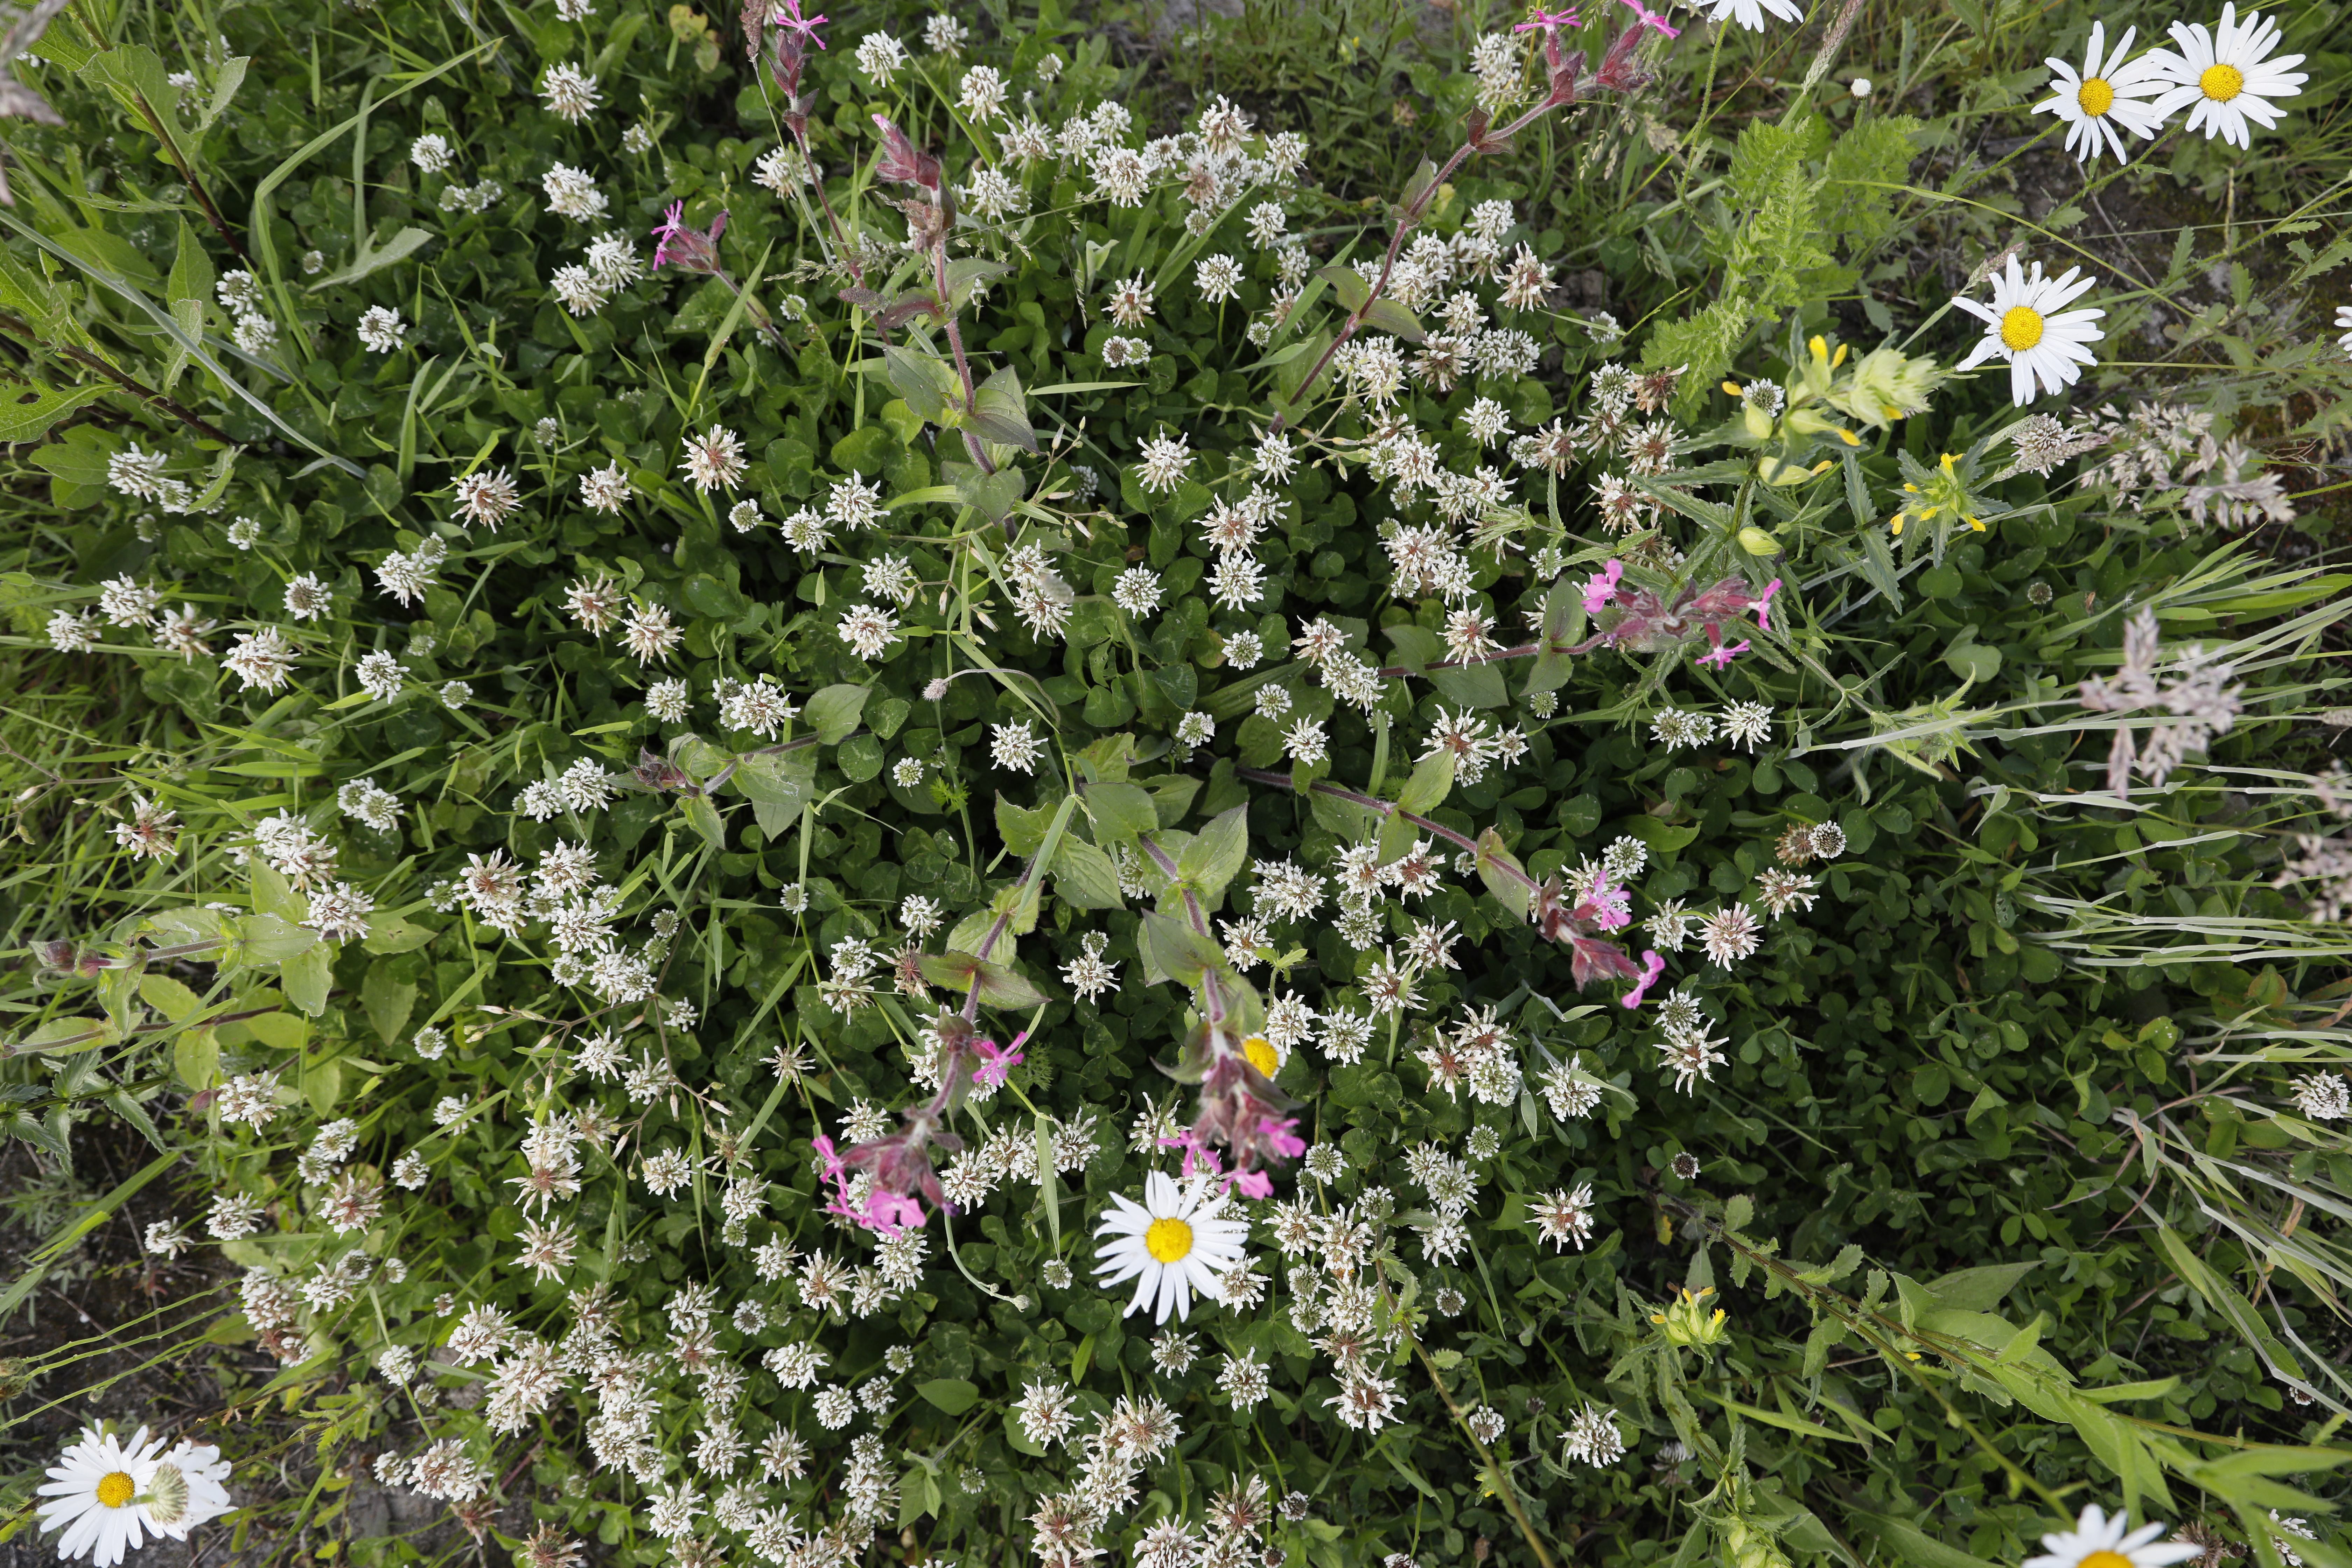
Plant species: Trifolium repens, Senecio inaequidens, Leucanthemum vulgare, Silene dioica